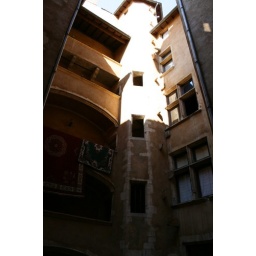
there are surprises everywhere in the old town. through wooden doors we go behind the scene to the courtyard inside the buildings